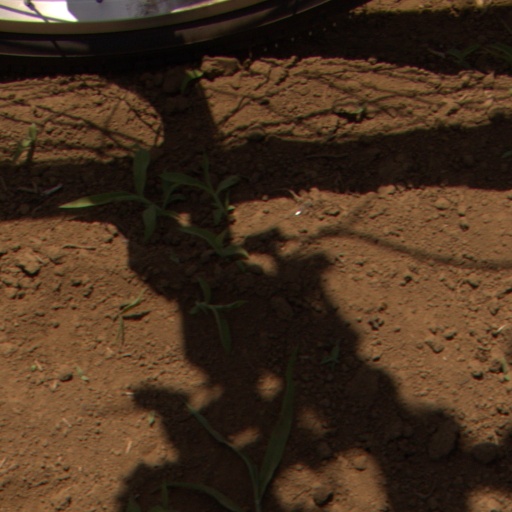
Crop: Jerusalem artichoke